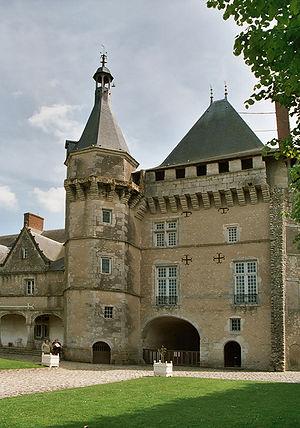
France